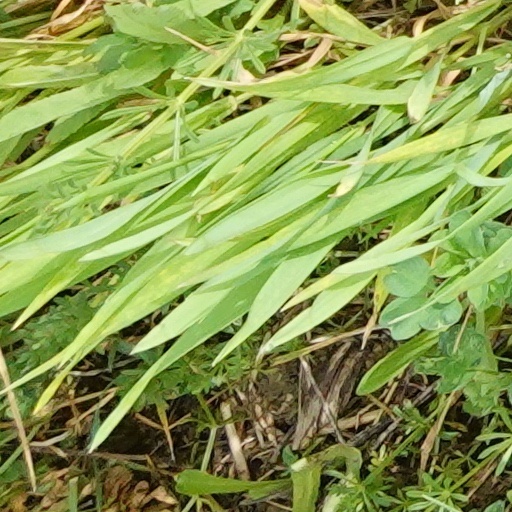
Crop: wheat